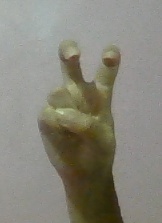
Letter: toot